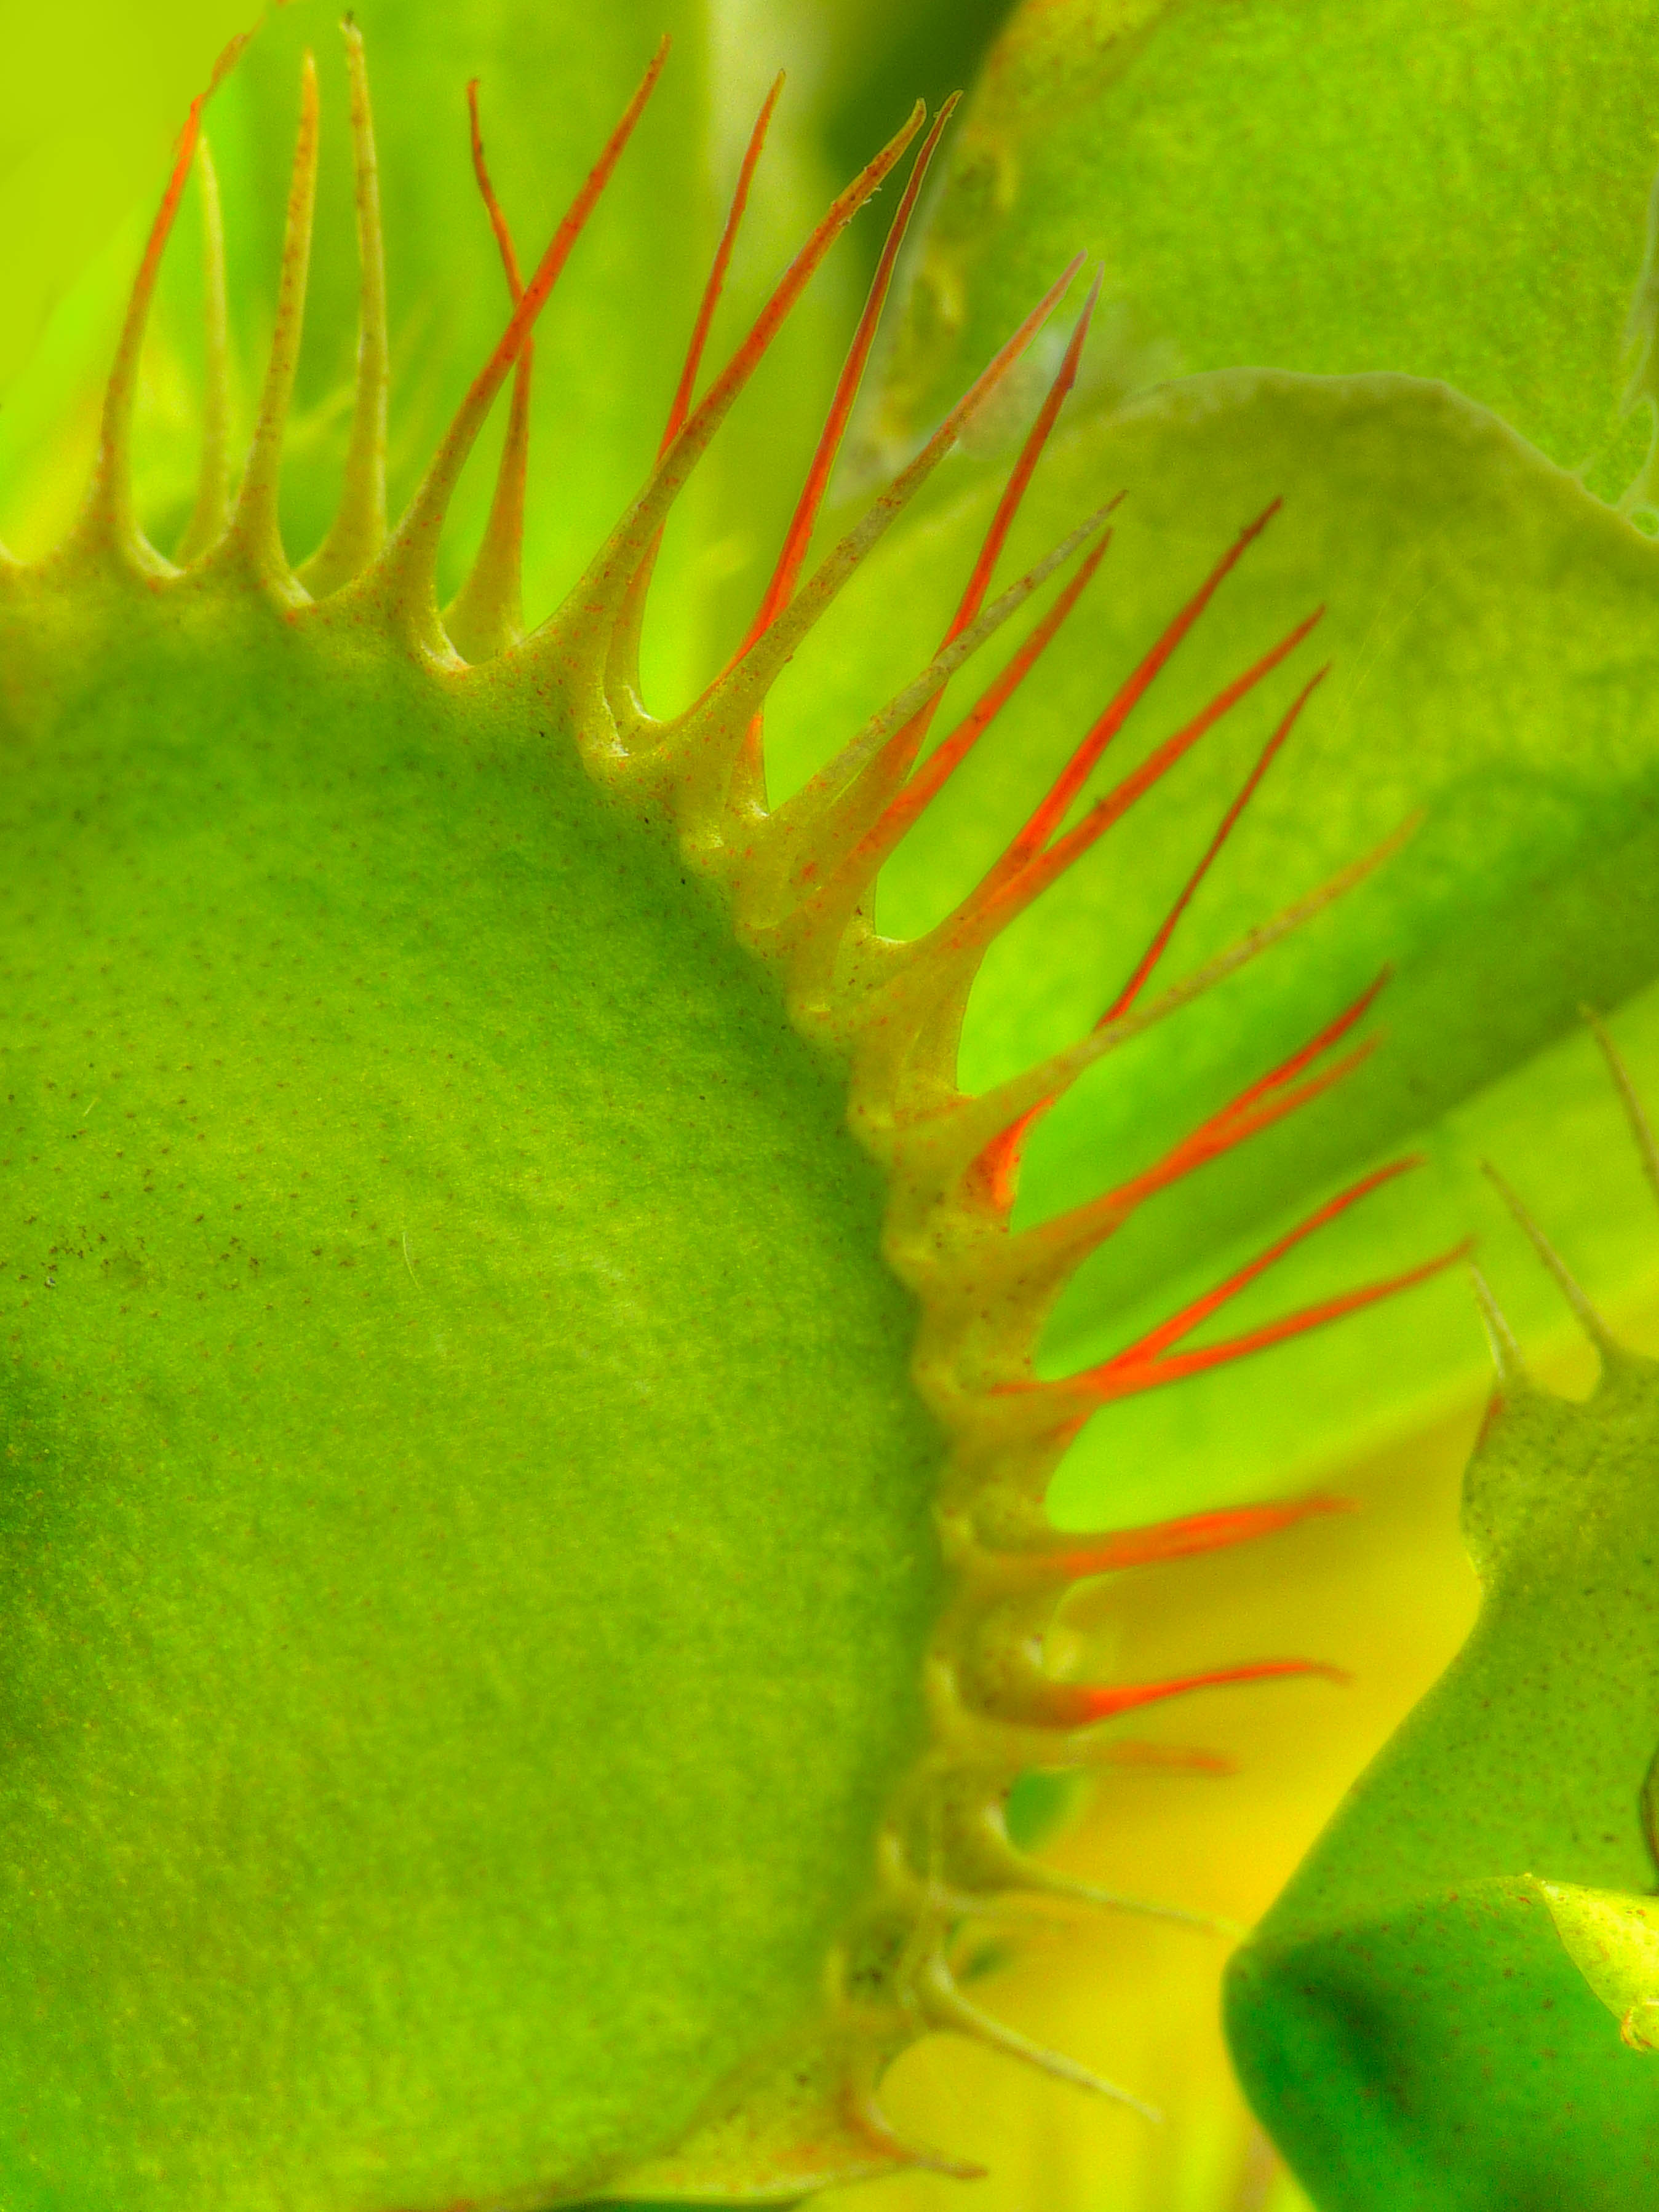
plant, leaf, flower, petal, green, macro, botany, yellow, flora, close up, venus, carnivorous, carnivorousplant, flytrap, venusflytrap, macro photography, plant stem, land plant